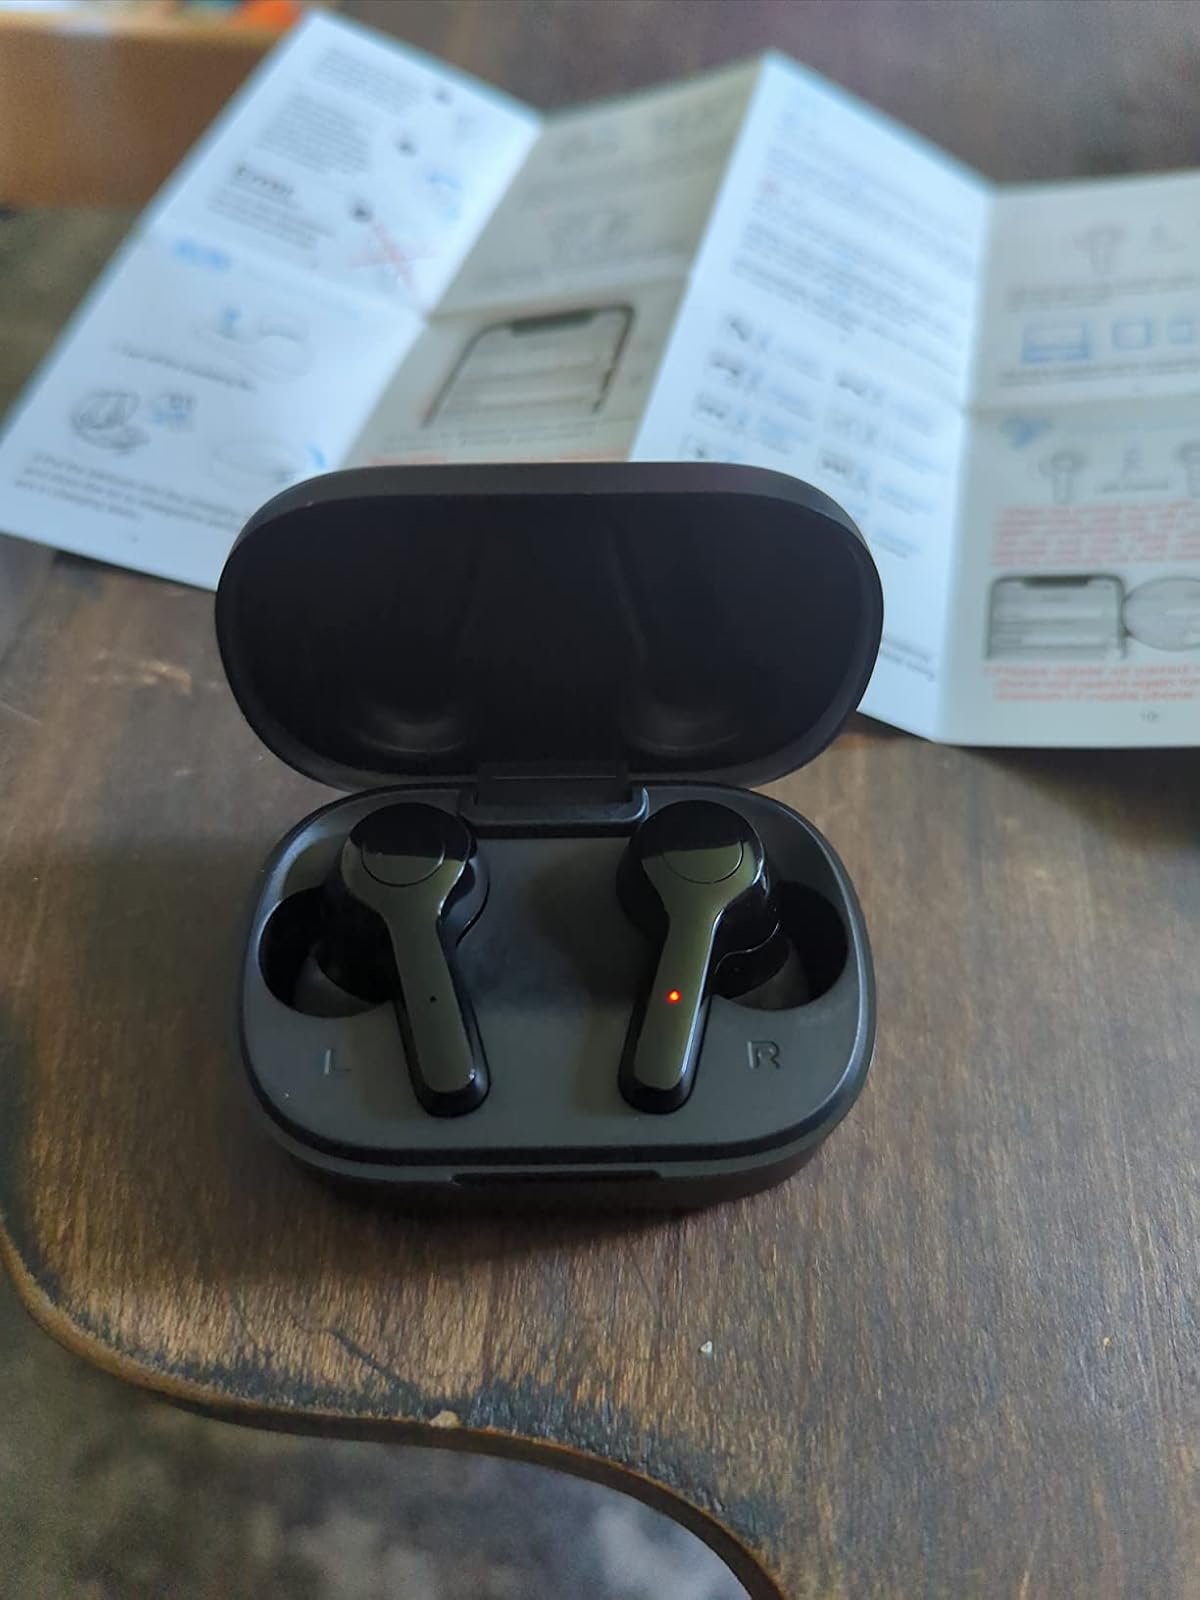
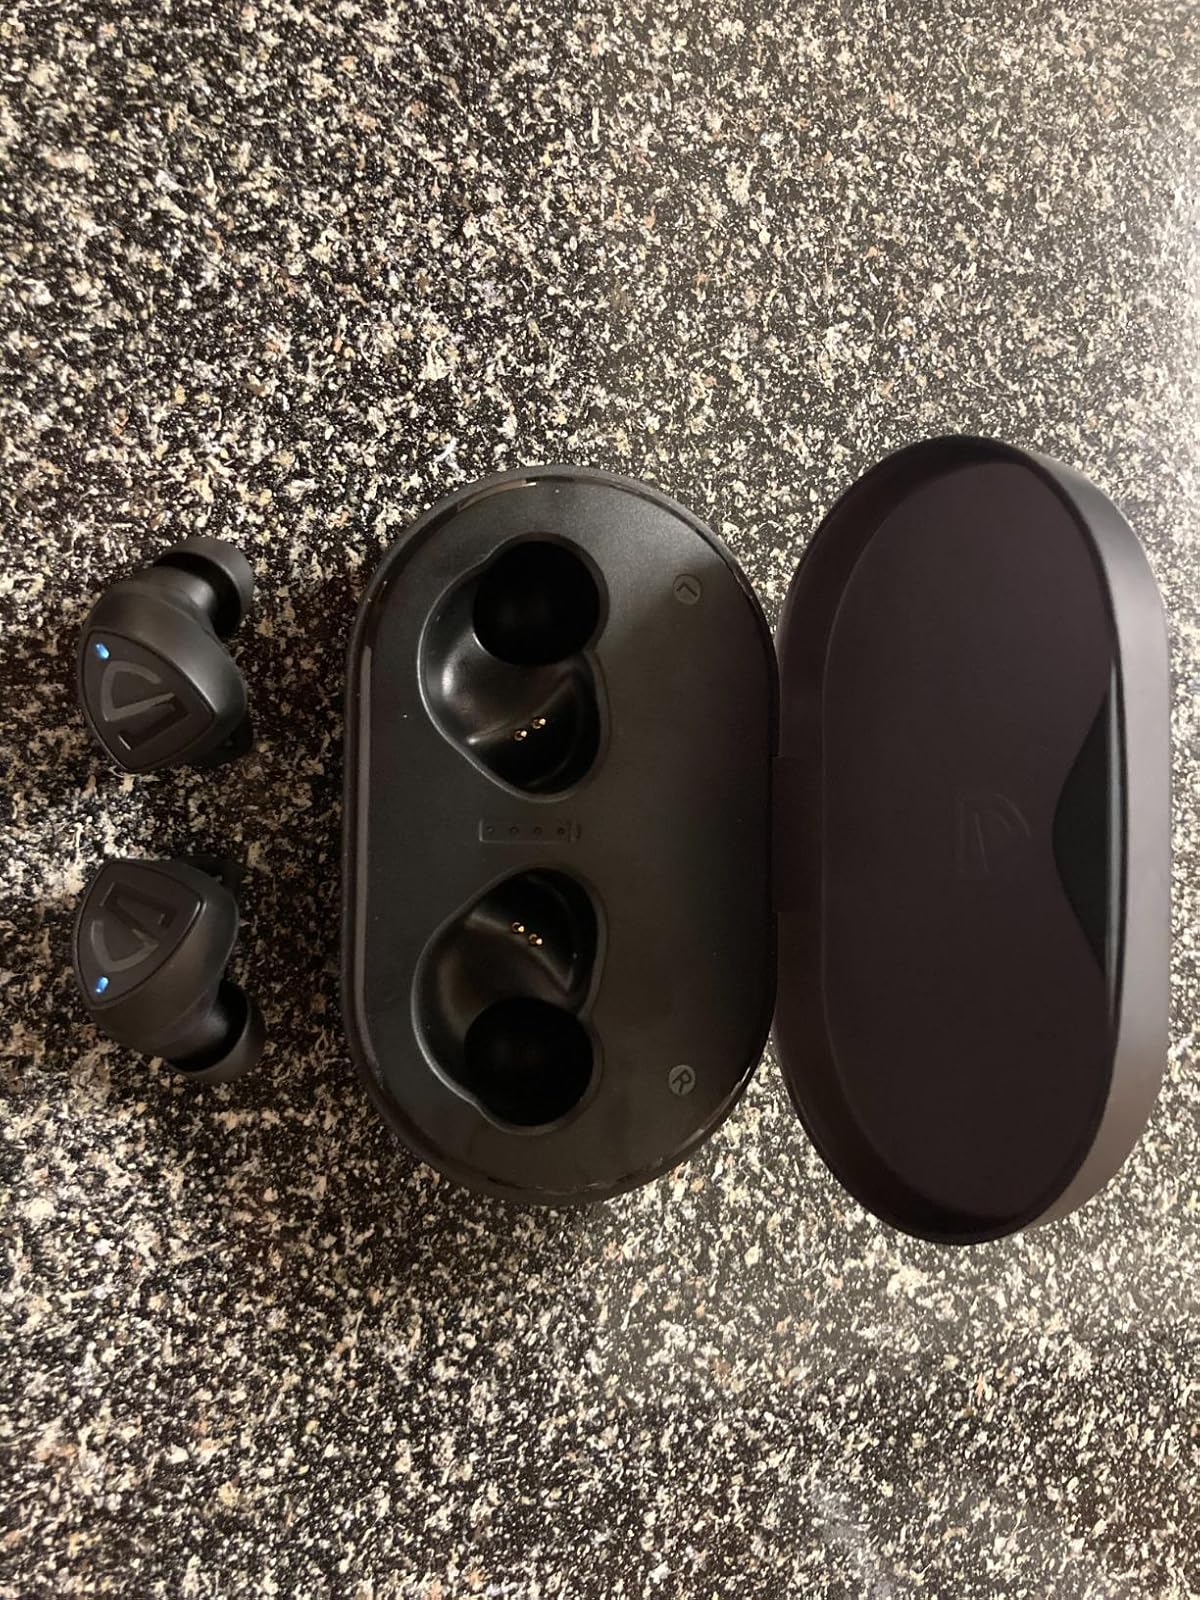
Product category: earbuds
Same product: no